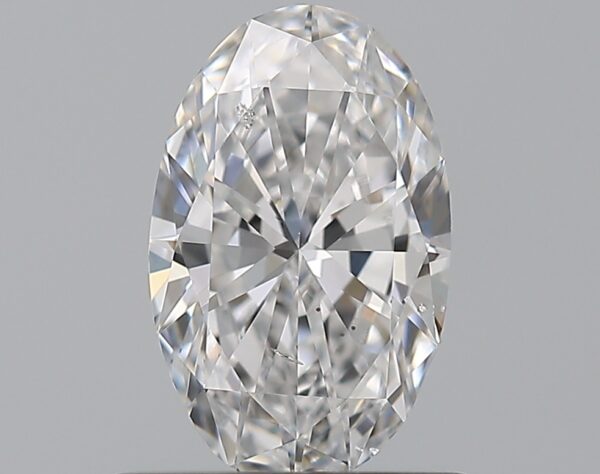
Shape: oval
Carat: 0.7
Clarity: SI1
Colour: D
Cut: EX
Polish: EX
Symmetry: VG
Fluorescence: N
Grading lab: GIA
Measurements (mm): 7.7 x 4.82 x 2.86